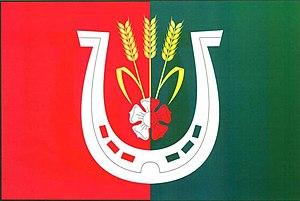
Drahotín est une commune du district de Domažlice, dans la région de Plzeň, en République tchèque. Sa population s'élevait à 194 habitants en 2017.